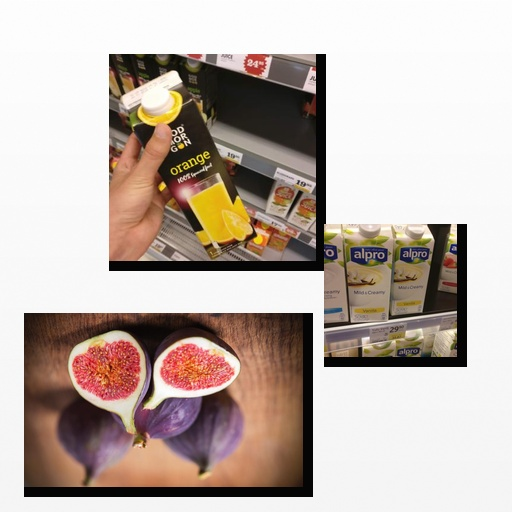
Food items: soyghurt, fig, orange_juice